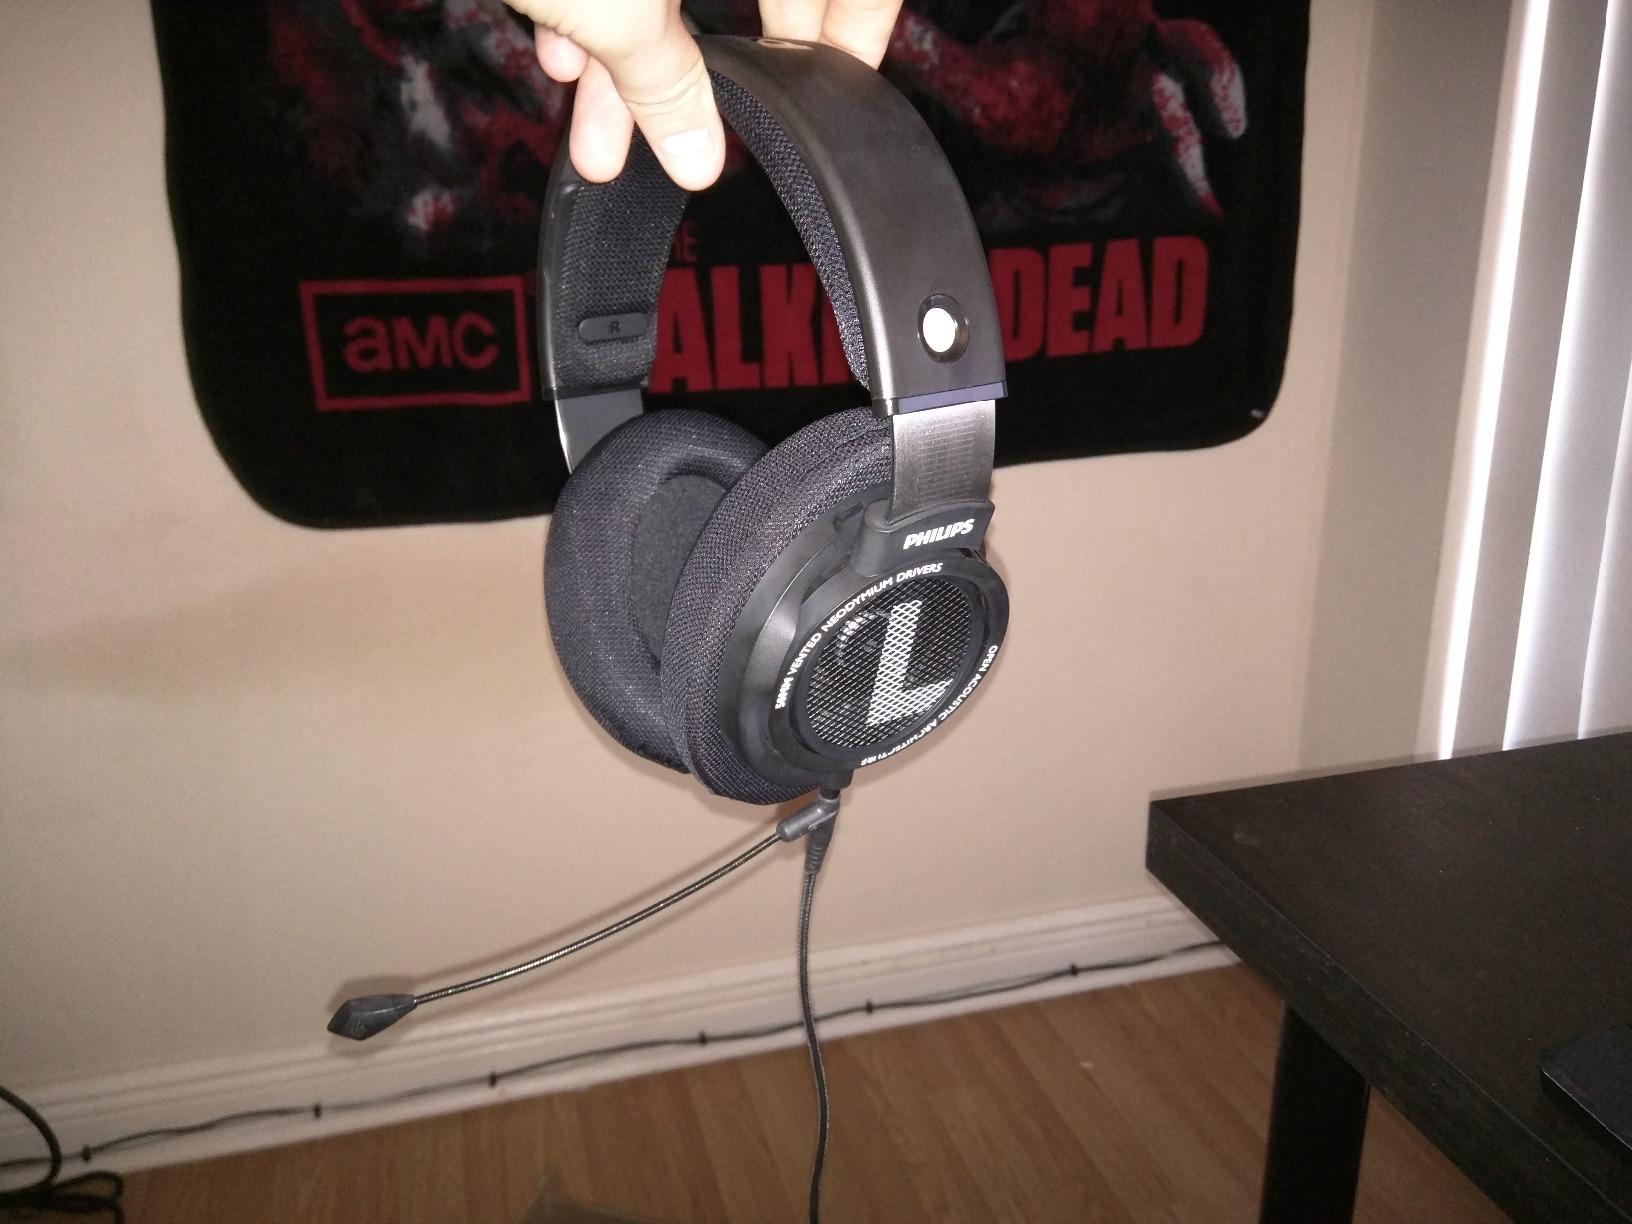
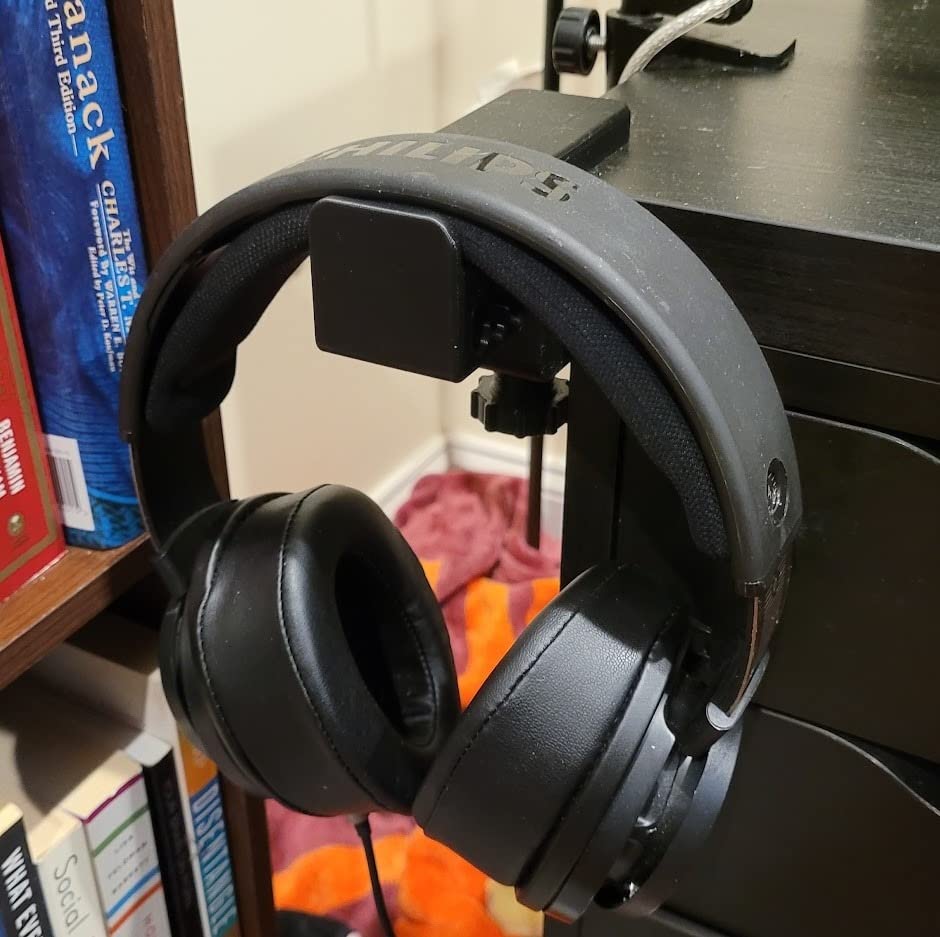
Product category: headphones
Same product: yes